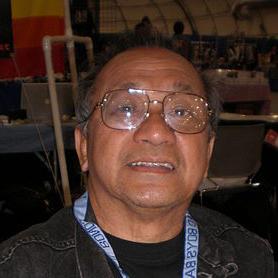
Age: 68